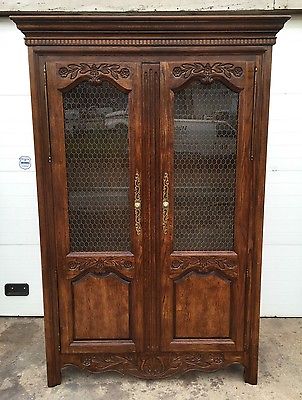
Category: cabinet